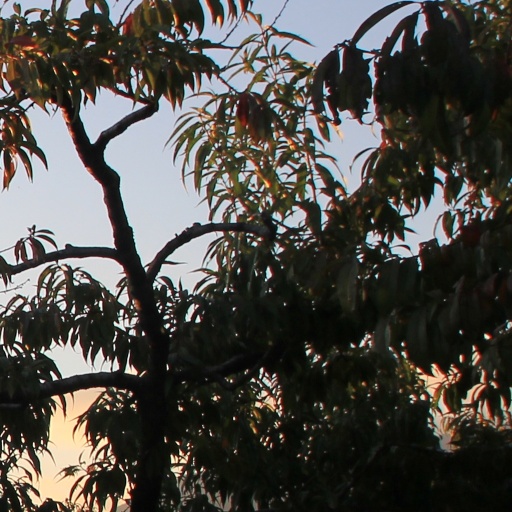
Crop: grape